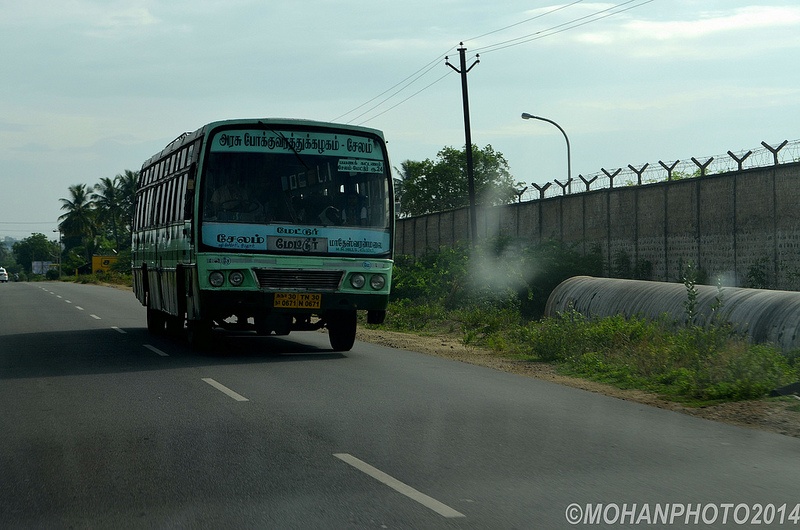
Road Pics